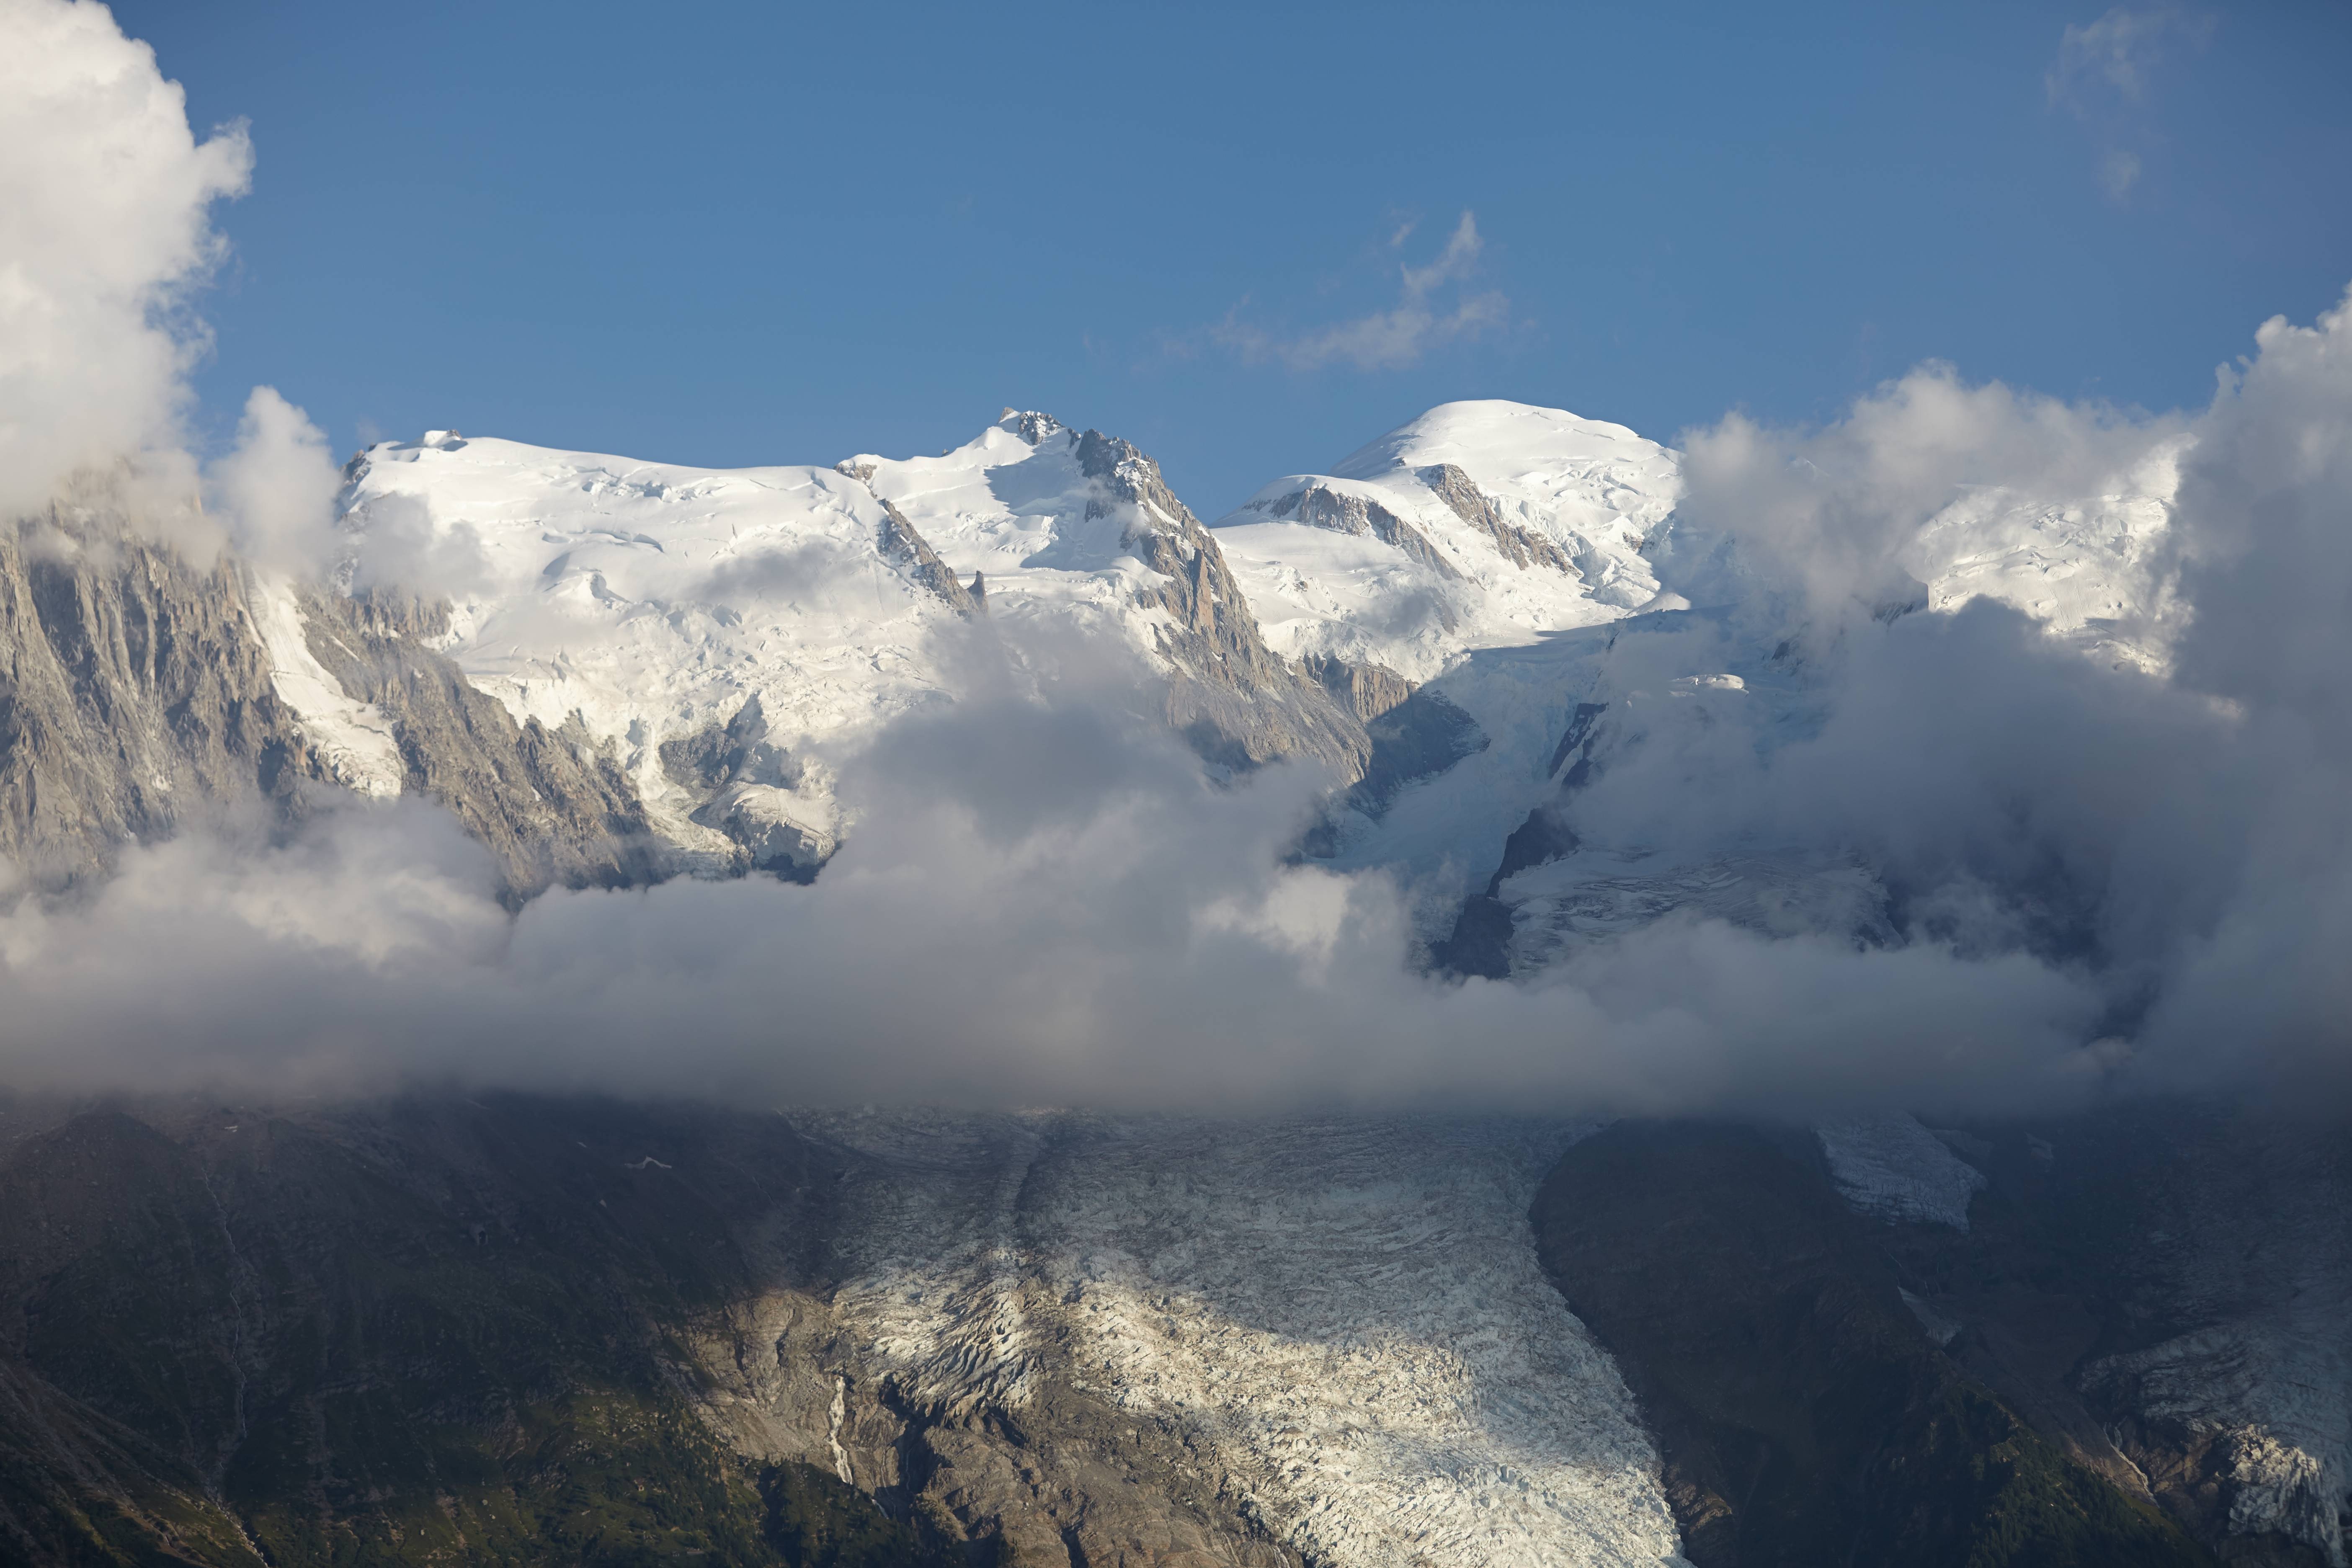
landscape, nature, outdoor, mountain, snow, cloud, adventure, valley, mountain range, glacier, weather, ridge, summit, chamonix, alps, plateau, landform, geographical feature, atmospheric phenomenon, mountainous landforms, geological phenomenon